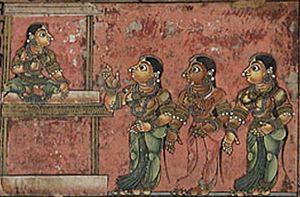
Dans l'épopée hindoue Mahabharata, Sudeshna est la femme du roi Virata, dans la cour duquel les Pandava se cachent durant une année de leur exil. Sudeshna est la mère d'Uttar, Uttara, Shveta et Shankha. Elle a un frère nommé Kichaka et un beau-frère nommé Shatanika.